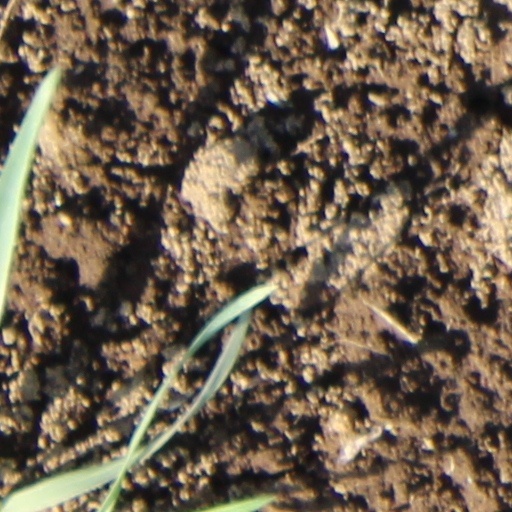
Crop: wheat